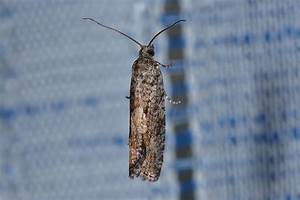
Label: butterfly